Wipeout (ride)

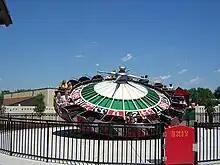
"Wheel of Fortune" Trabant at Valleyfair

The Wipeout and Trabant are models of amusement rides manufactured by Chance Rides. Often seen at fairs and traveling carnivals, their design consists of a giant wheel which tilts at a steep angle, fluctuates in a wavelike manner, and spins at various speeds. There is a motor underneath the ride that makes both of these rides raise up and down.